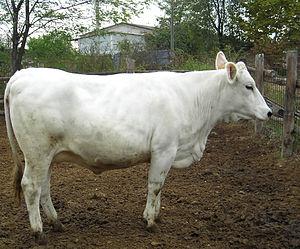
La modenese est une race bovine italienne. Elle porte aussi le nom de bianca val Padana.
Les races bovines italiennes sont aussi diverses que les terroirs de l'Italie, pays d'élevage.